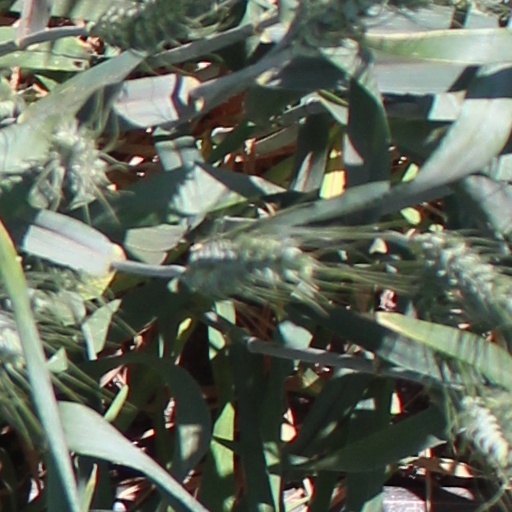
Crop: wheat